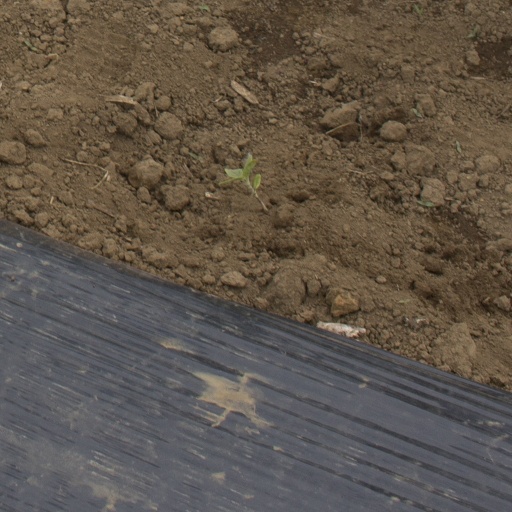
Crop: Jerusalem artichoke